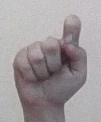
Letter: fa